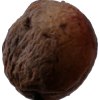
Label: peach